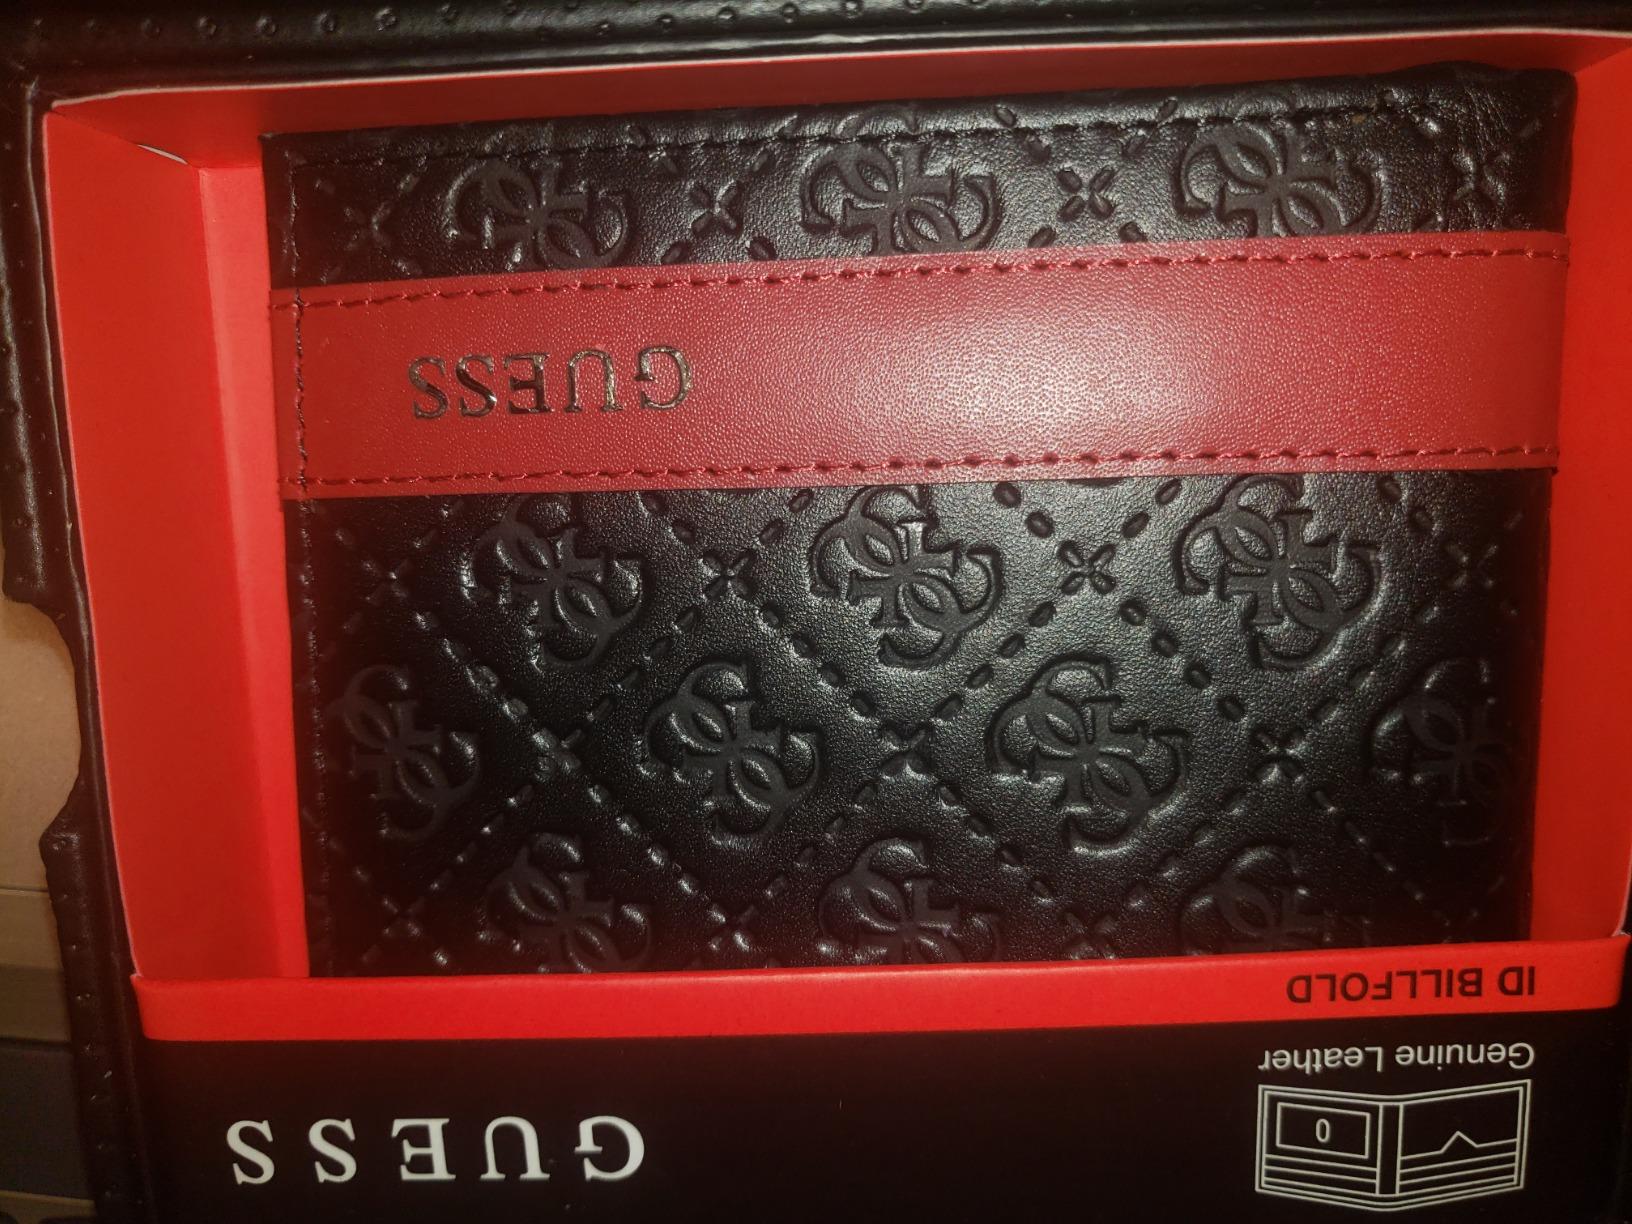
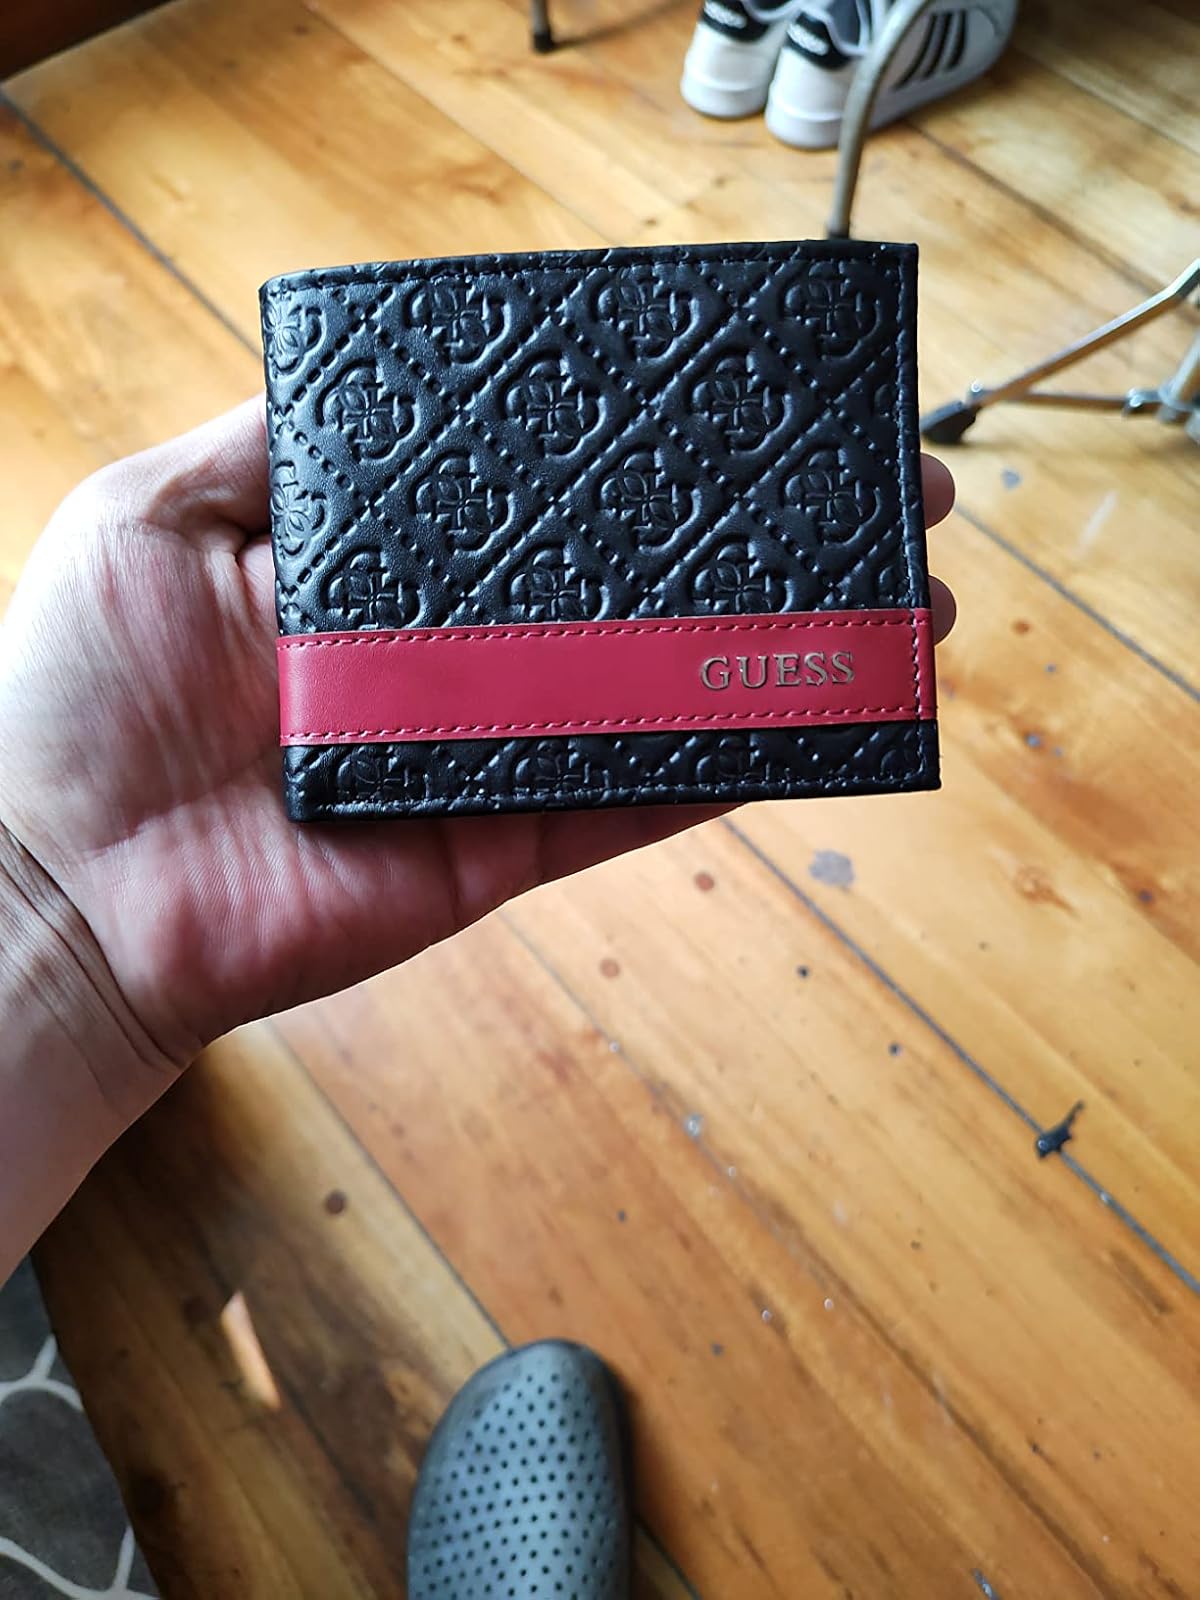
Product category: accessories_wallet
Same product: yes